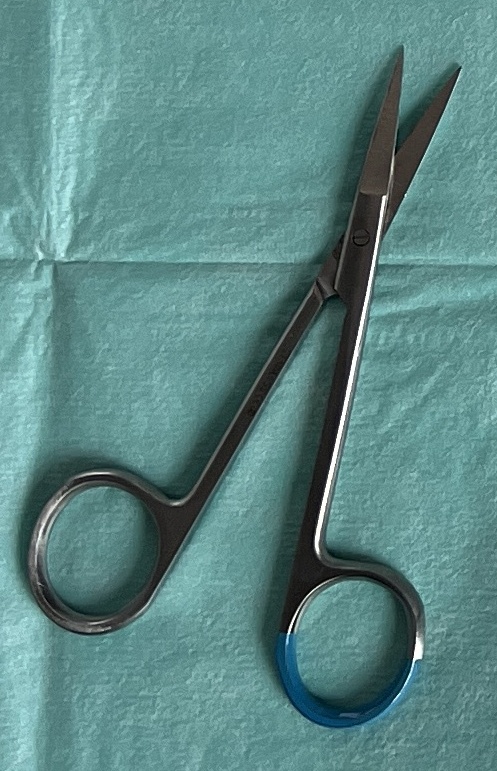
Hinged instrument state: open